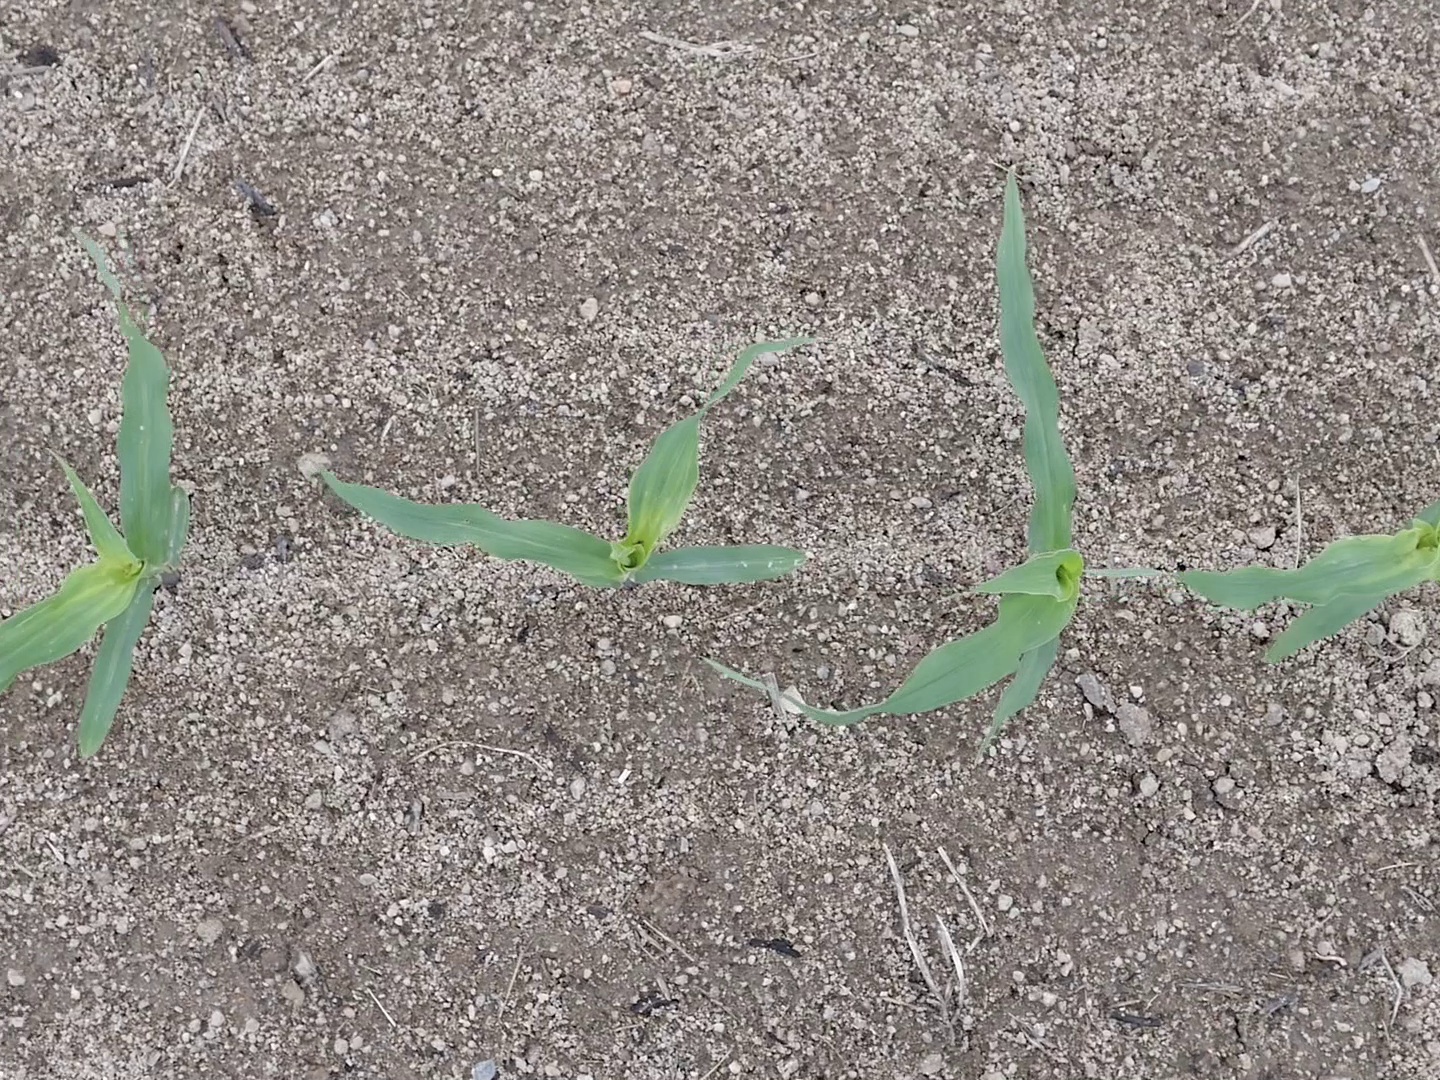
Crop: maize
Objects: maize, maize, maize, maize, stem_maize, stem_maize, stem_maize, stem_maize